Kung Fu (1972 TV series)

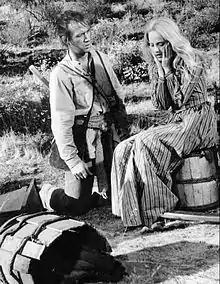
Carradine and guest star Sondra Locke, 1974

This list comprises a selection of actors billed in the opening credits, and some actors whose characters were decisive in the episode plot's development or who later became widely recognized for other productions. Among them are nominees and winners of Academy, Emmy, Golden Globe, Tony, and other film and theater awards. At the minute 6:39 of the "Kung Fu" DVD documentary "The Tao of Caine: Production and Beyond", Herbie J. Pilato says: "One of the great things about "Kung Fu" is that it had this incredible A-list of guest stars. You know, there were stars then, and they became stars later (...) So, it was a breeding ground for A-1 talent and it was also just surrounded by A-1 talent, I mean, in front of and behind the scenes. They didn't settle for less." Jerry Thorpe added: "People wanted to do the show because it was unique, it's as simple as that. Yes, it was fairly easy to cast people who normally wouldn't do a series television."